Answer in natural language. How many Doorways are visible in the scene? Choose between the following options: 4, 1, 3, 2 or 0
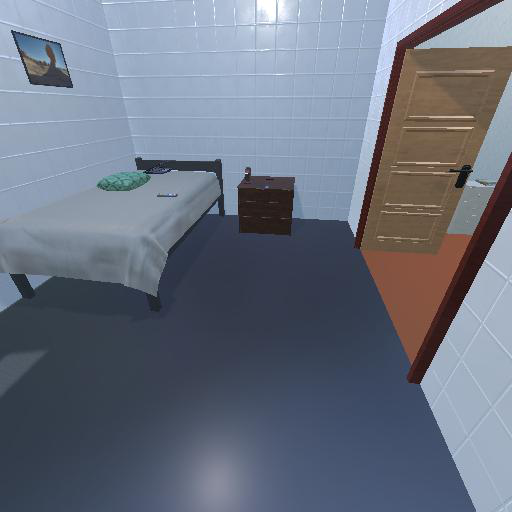
<answer>1</answer>